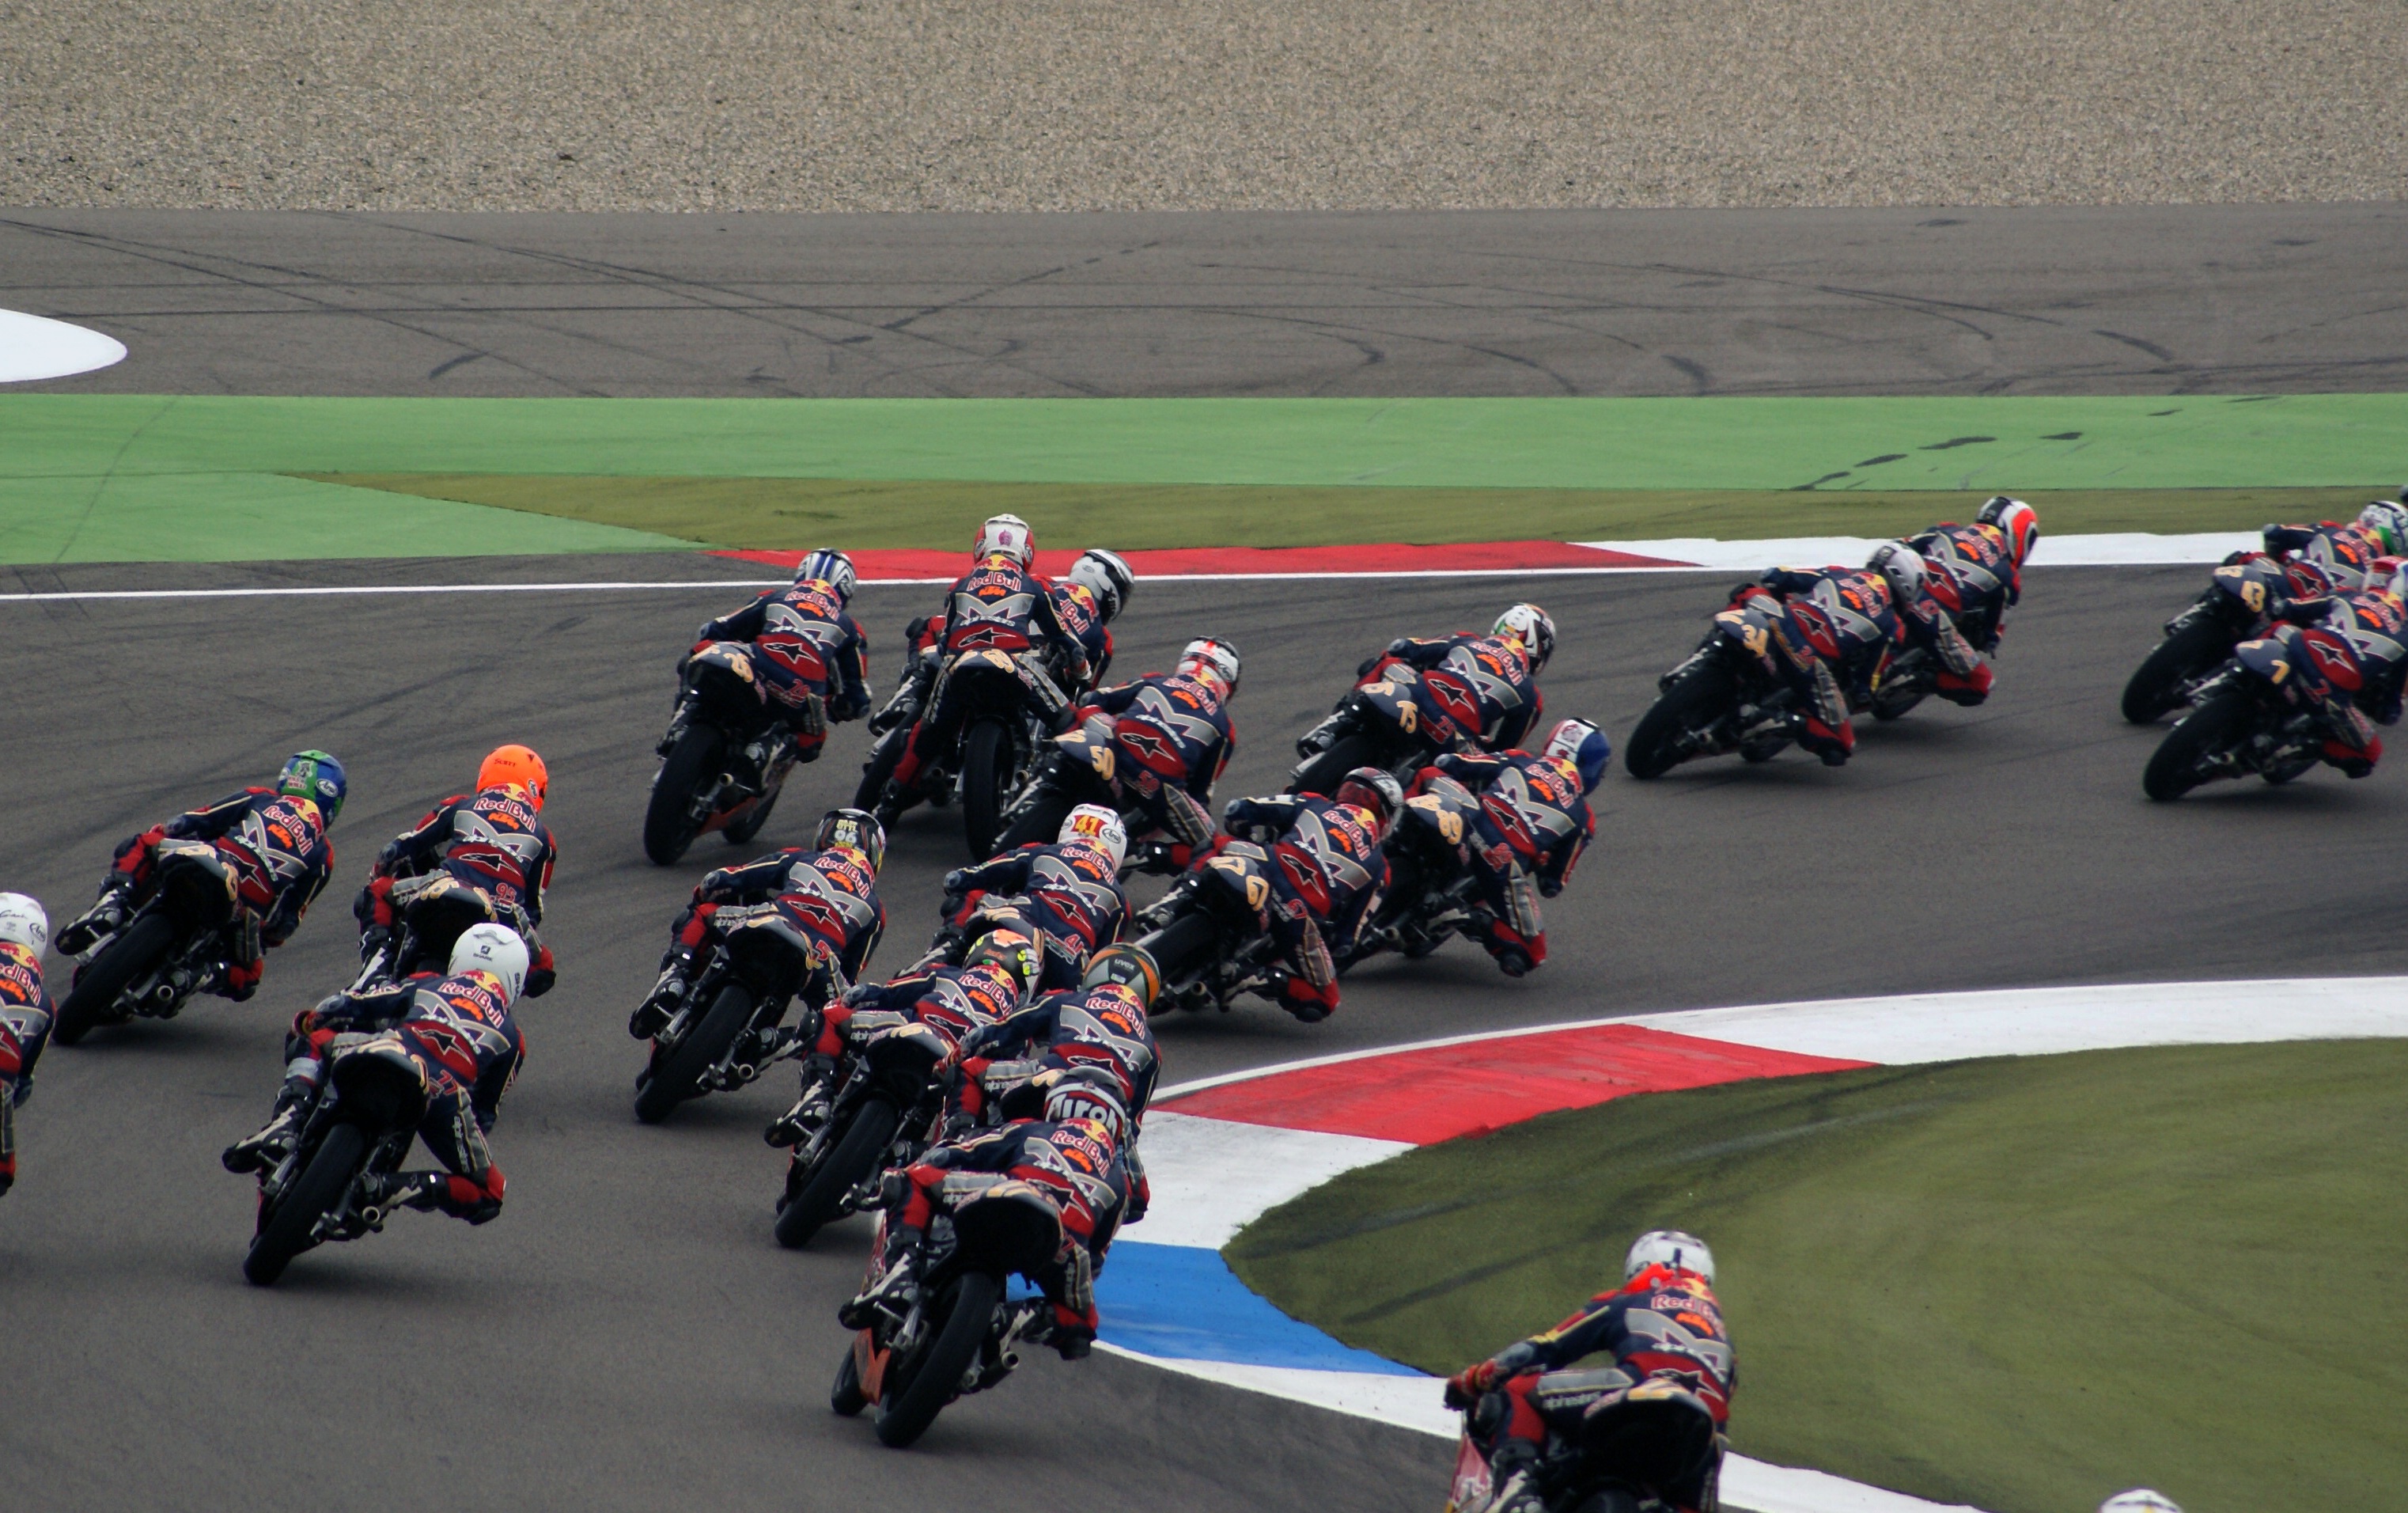
structure, track, sport, bike, motion, rider, vehicle, motorcycle, action, extreme, motorbike, speed, cycle, race, competition, power, sports, helmet, motorcross, racing, freestyle, race track, championship, fast, offroad, circuit, racer, motorsport, victory, dangerous, powerful, compete, motorcycling, adrenalin, acceleration, superbike, motorcycle racing, road racing, sport venue, motorcycle speedway, auto race, superbike racing, grand prix motorcycle racing